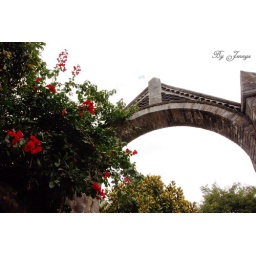
flower over the door